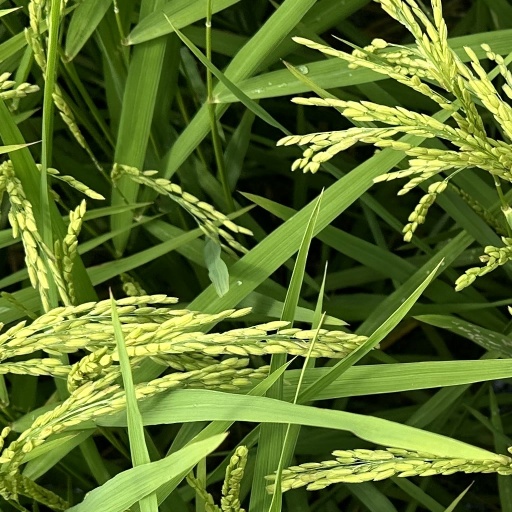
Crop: rice